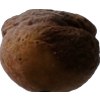
Label: peach